Hybrid drive

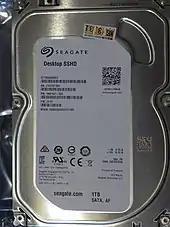
1TB Seagate desktop SSHD ST1000DX001

Late 2011 and early 2012 benchmarks using an SSHD consisting of a 750 GB HDD and 8 GB of NAND cache found that SSHDs did not offer SSD performance on random read/write and sequential read/write, but were faster than HDDs for application startup and shutdown.